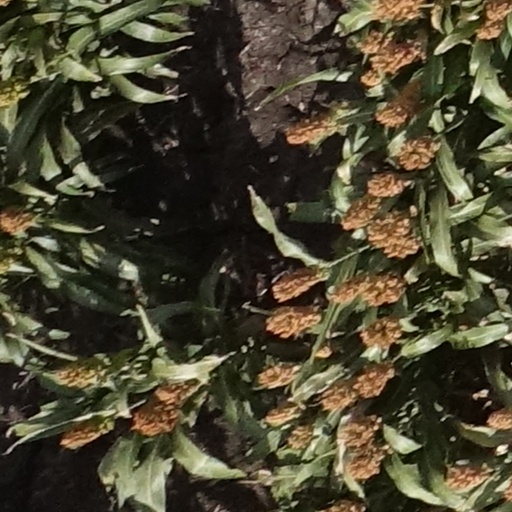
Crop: sorghum